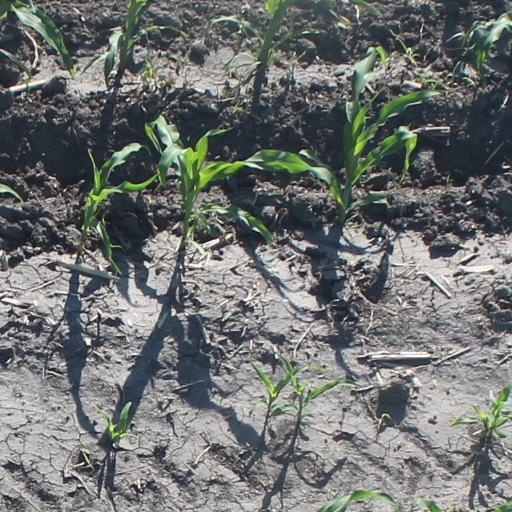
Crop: maize; corn